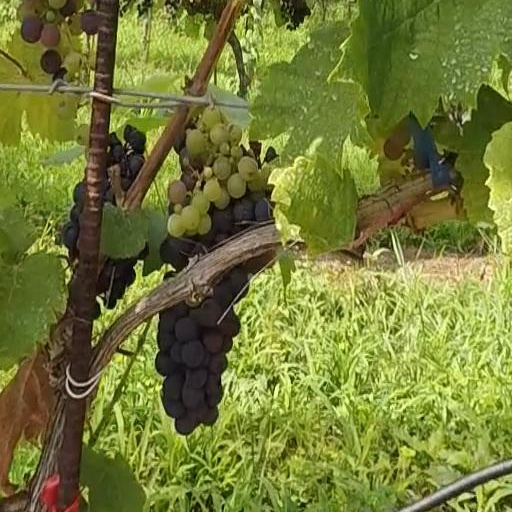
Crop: grape